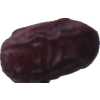
Label: dates